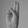
ASL letter: U